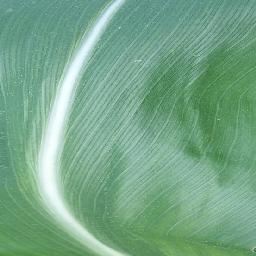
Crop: corn
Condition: (maize)_healthy